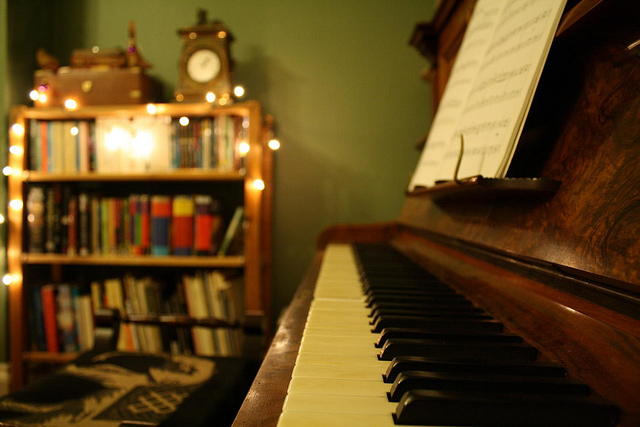
user: Given an image and a question. Answer the question in a short answer. Question: What instrument is being shown in the image? Short Answer:
assistant: piano